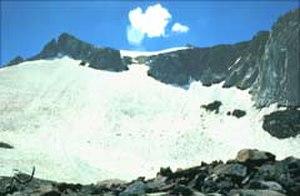
Le glacier Lyell est un glacier de la Sierra Nevada, aux États-Unis. Il est situé sur les pentes septentrionales du mont Lyell, dans le comté de Tuolumne, en Californie. Il est protégé au sein de la Yosemite Wilderness, dans le parc national de Yosemite.